Hans Langsdorff

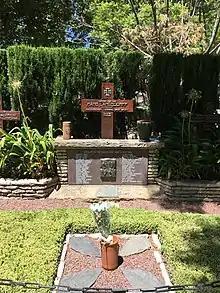
Grave of Captain Langsdorff, German section of the La Chacarita Cemetery, Buenos Aires, Argentina

Langsdorff was taken to the Naval Hotel in Buenos Aires, where he wrote letters to his family and superiors. He wrote on 19 December 1939: